Latvia

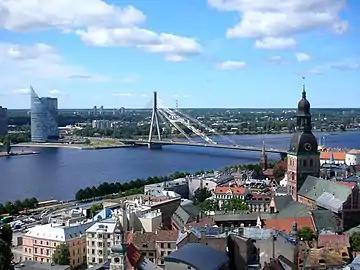
The historic Centre of Riga was declared a World Heritage Site by UNESCO in 1997.

According to the reports by Freedom House and the US Department of State, human rights in Latvia are generally respected by the government: Latvia is ranked above-average among the world's sovereign states in democracy, press freedom, privacy and human development.